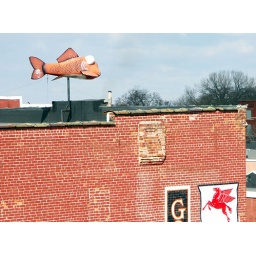
Flying fish and flying horse on building in downtown La Crosse, Wisconsin, USA.